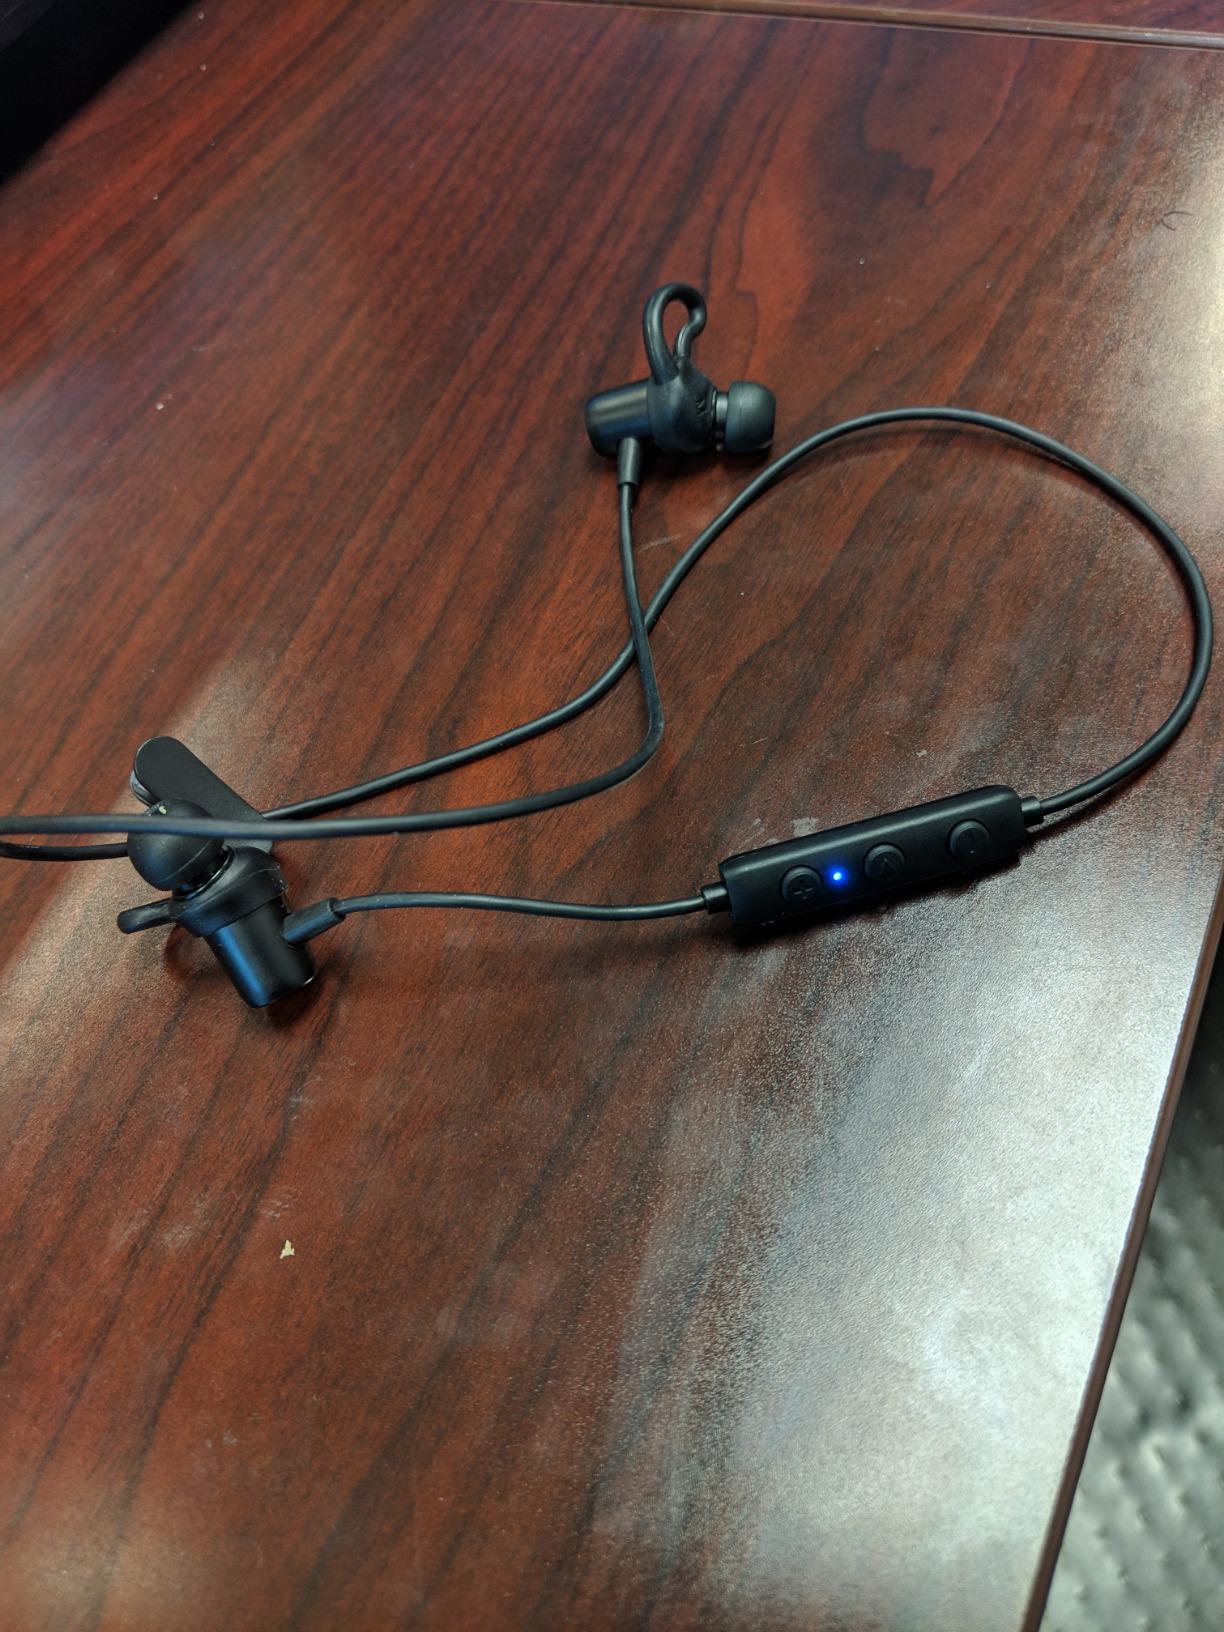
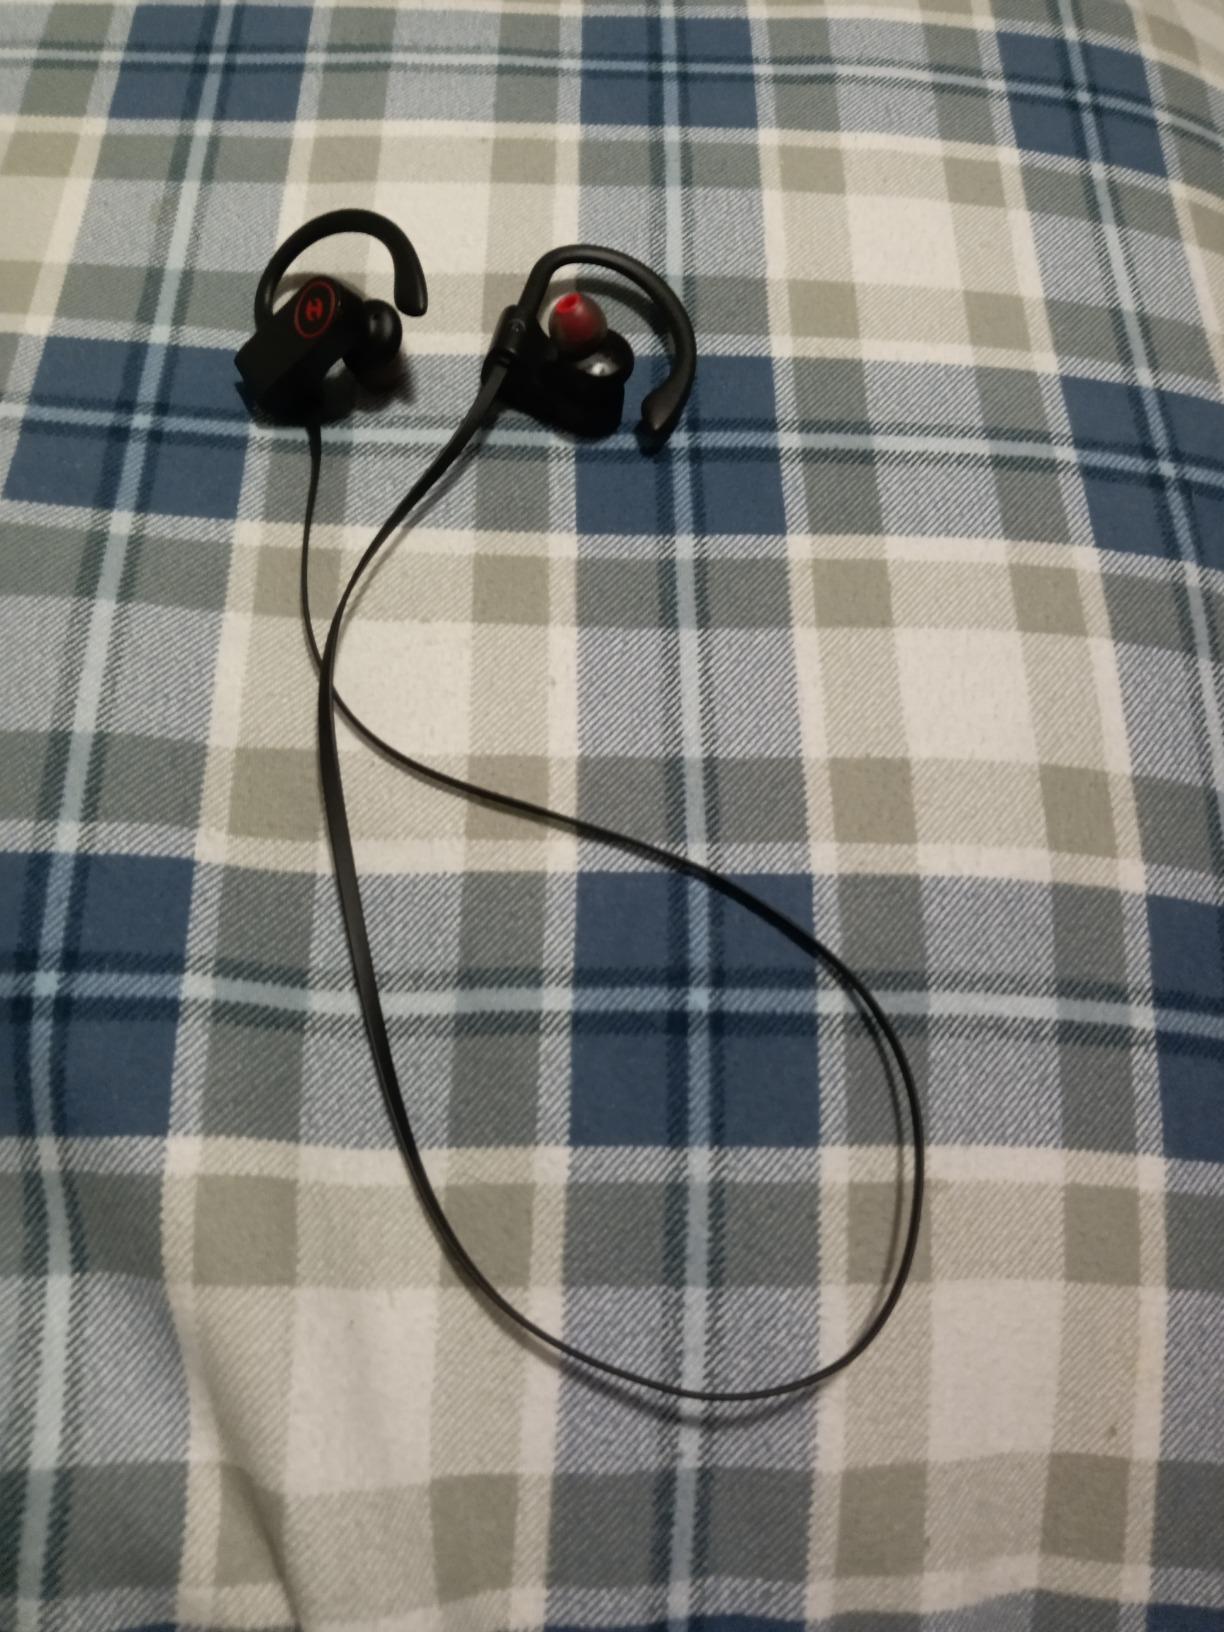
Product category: headphones
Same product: no